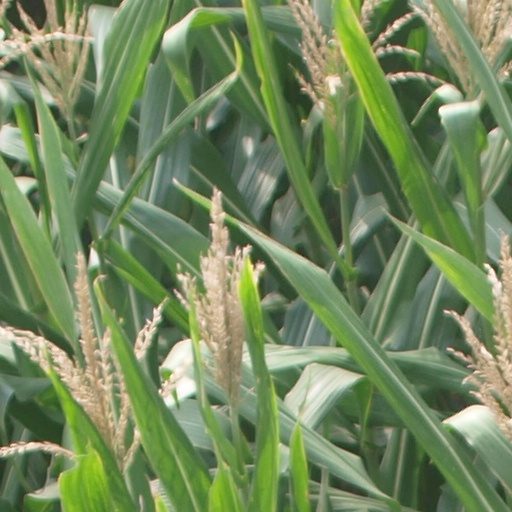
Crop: maize; corn